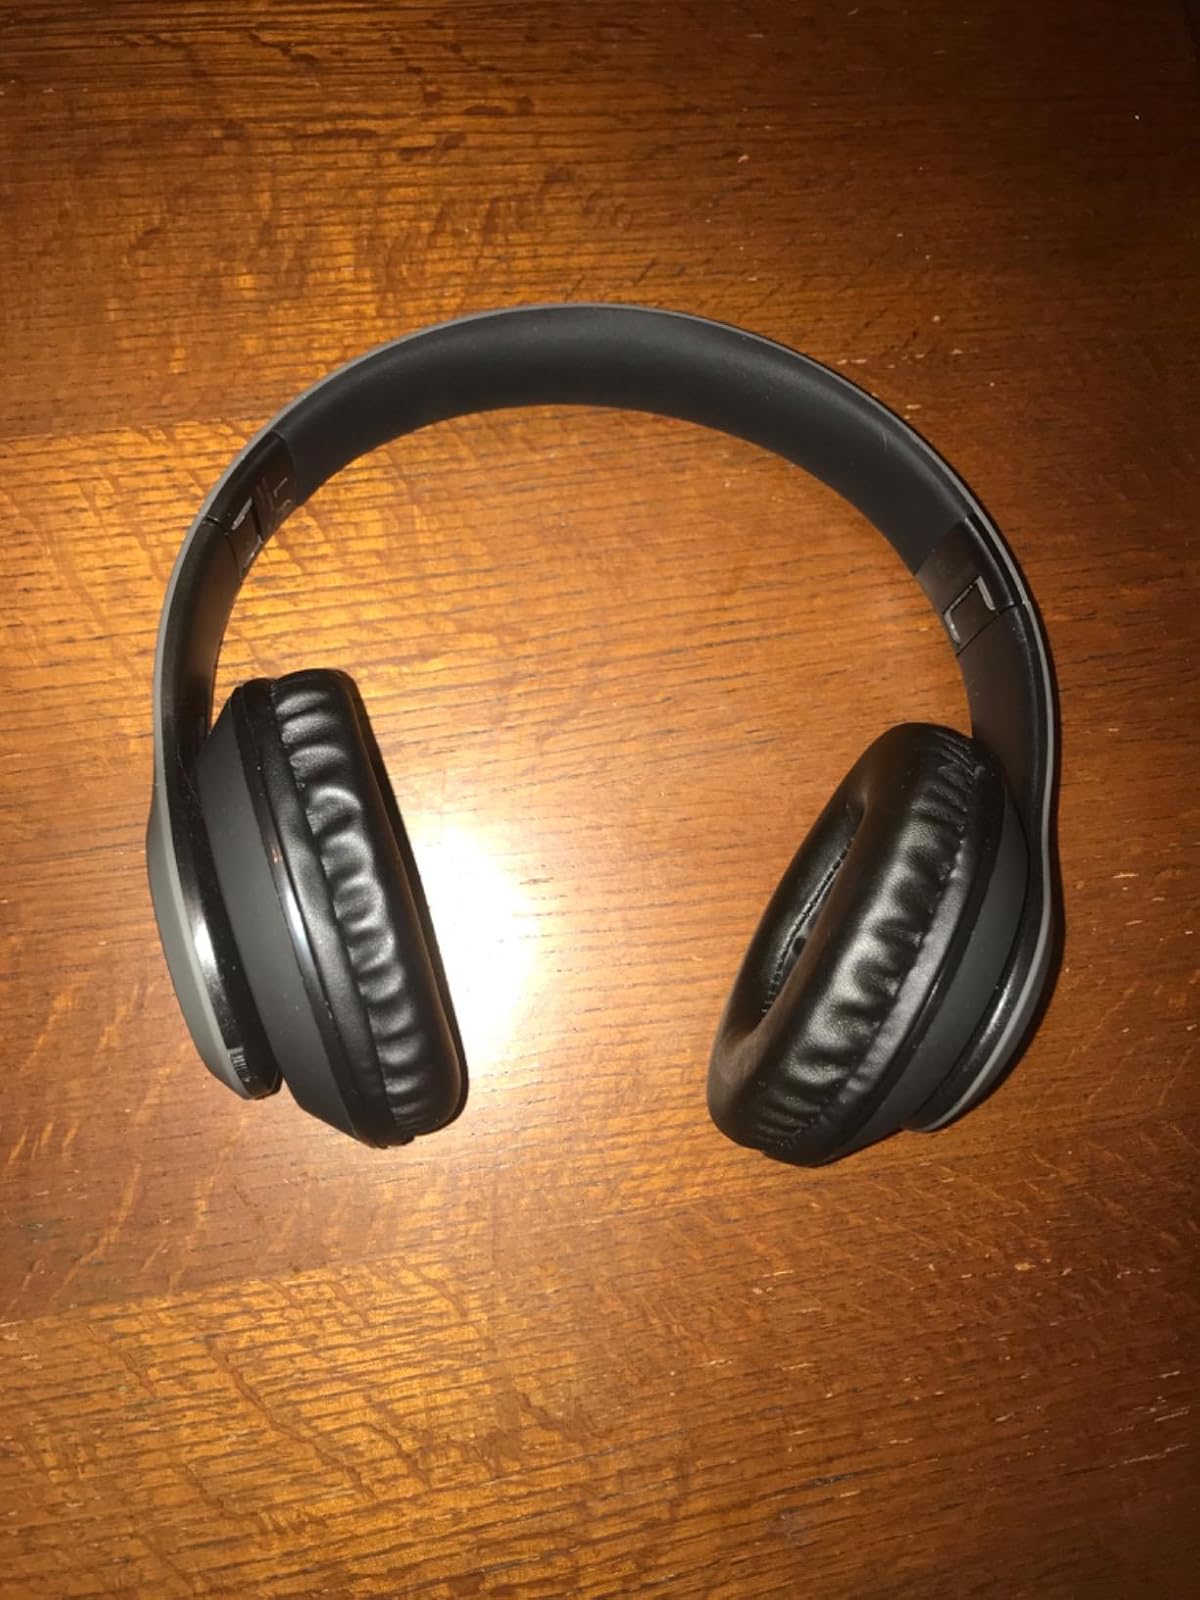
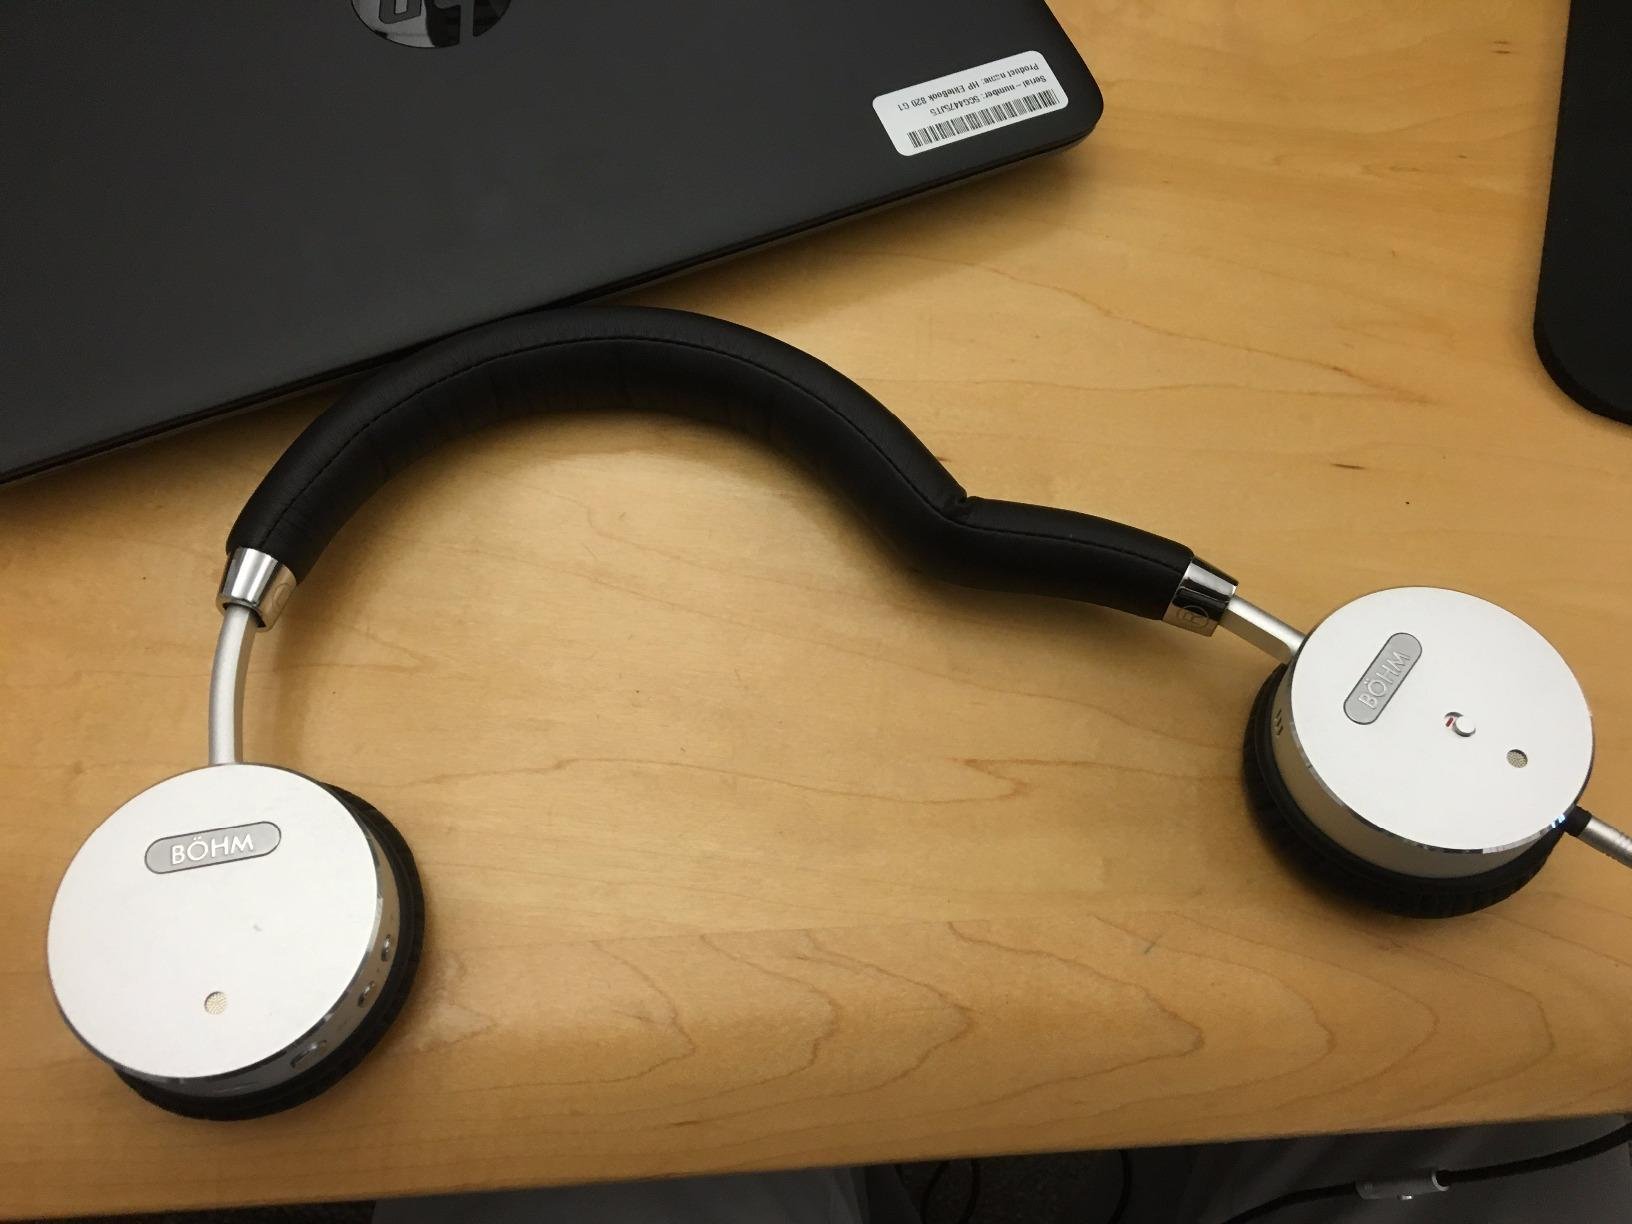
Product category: headphones
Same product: no